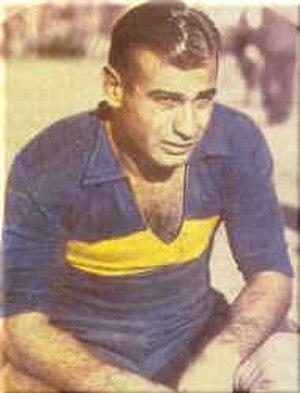
Le Club Atlético Boca Juniors est un club omnisports argentin fondé le 3 avril 1905. Basé dans le quartier populaire de La Boca à Buenos Aires, la capitale argentine, le club est notamment connu pour les succès de sa section de football, très populaire en Argentine, seule équipe à n'avoir jamais quitté l'élite du championnat d'Argentine depuis son accession en 1913.